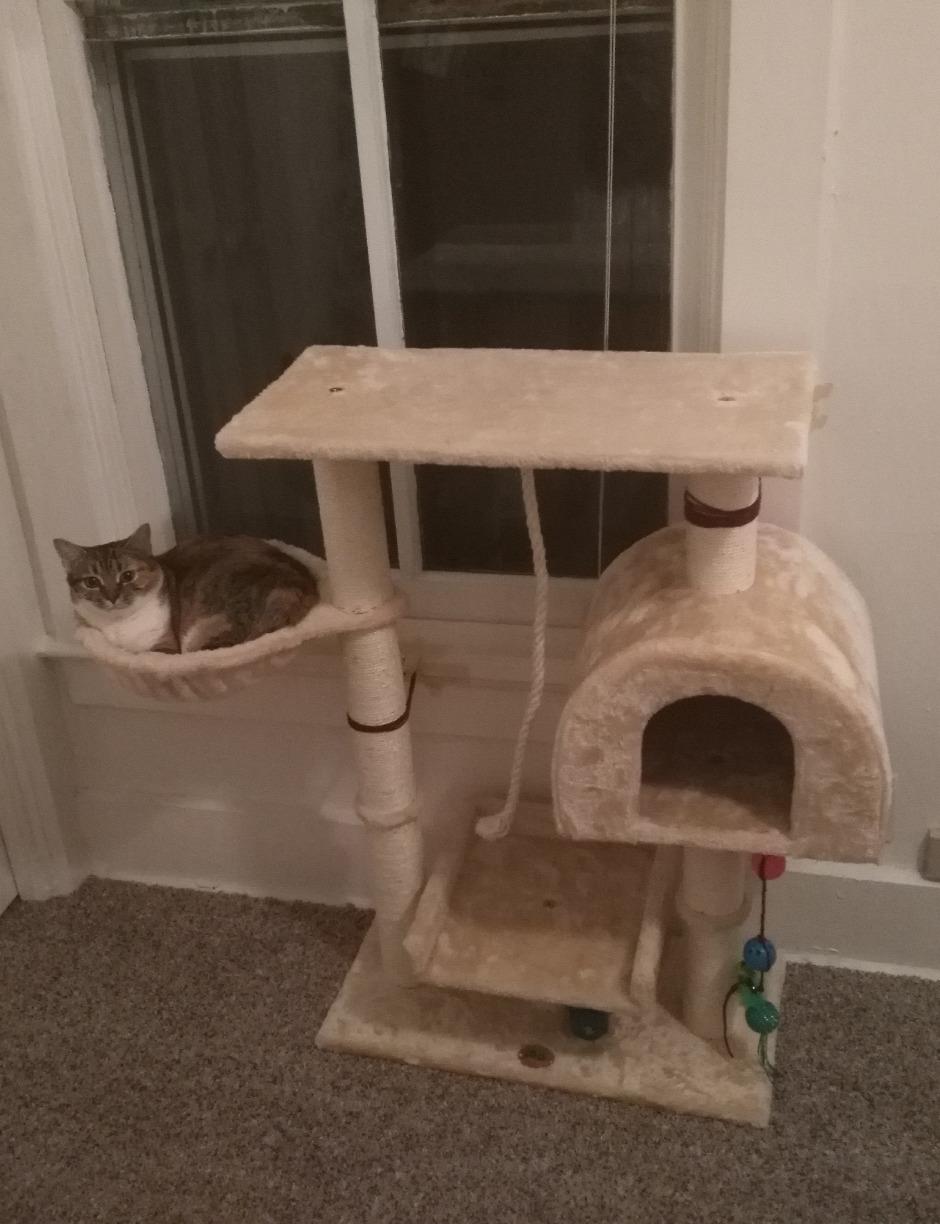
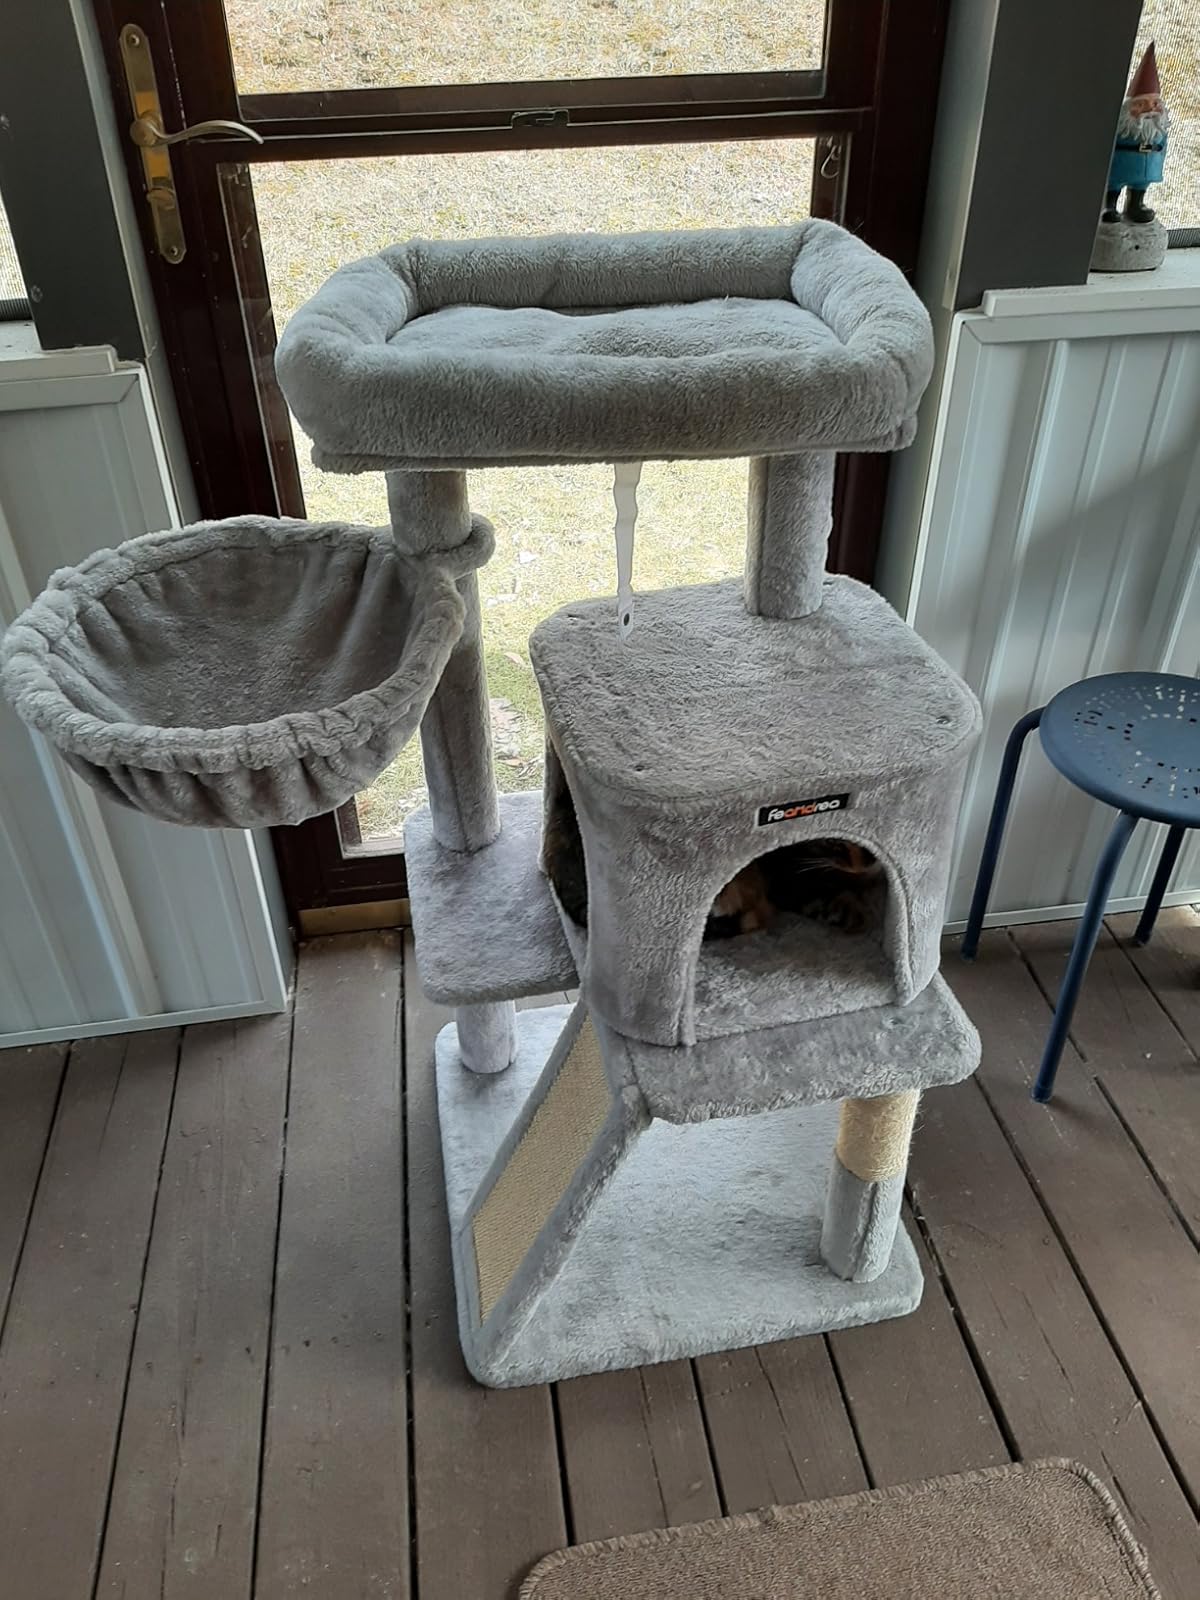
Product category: items_cat tree
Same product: no